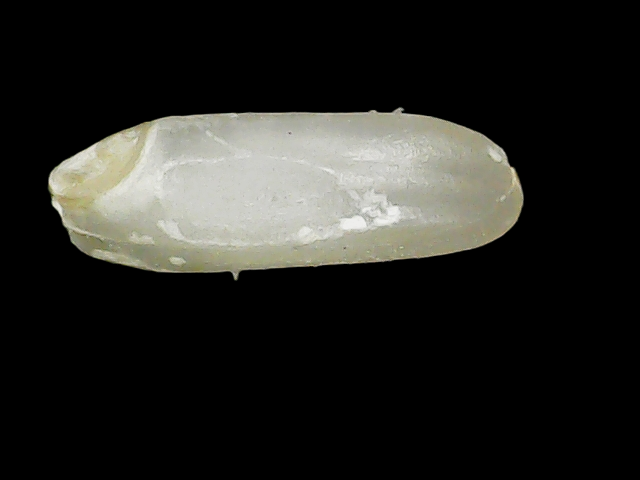
Rice variety: Binadhan24